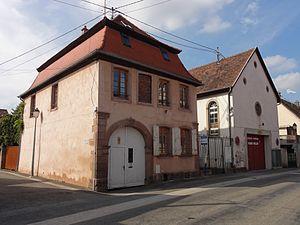
Scherwiller est une commune française située dans le département du Bas-Rhin, en région Grand Est.